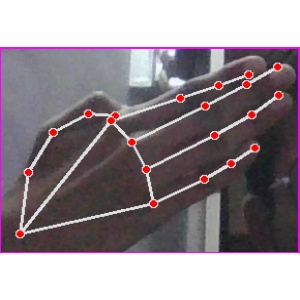
अक्षर: घ